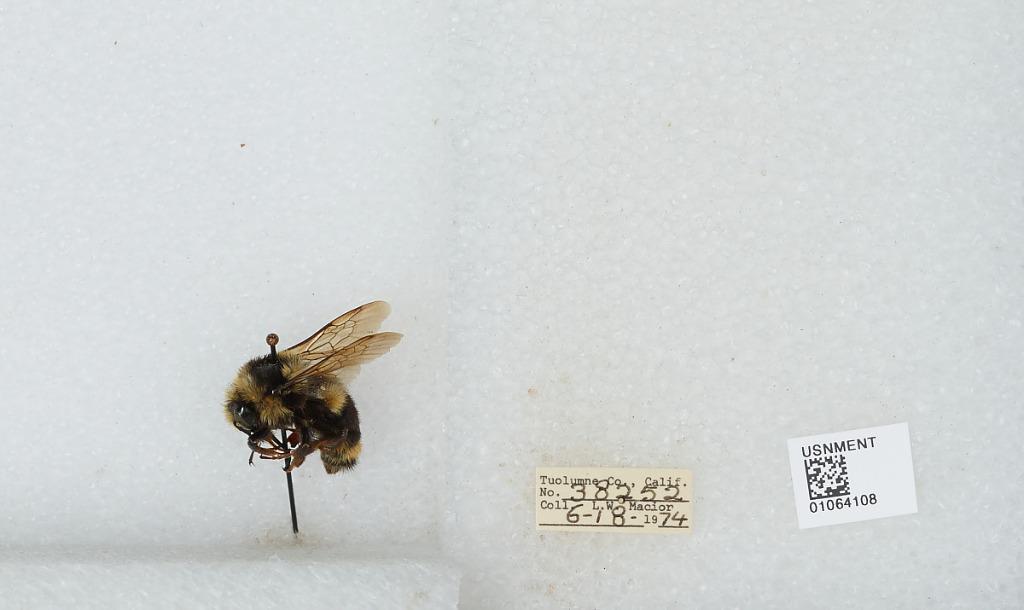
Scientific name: Bombus bifarius nearcticus
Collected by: L. Macior
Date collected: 1974-6-18
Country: United States
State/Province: California
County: Tuolumne
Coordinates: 38.02, -119.94